Sufi Trail

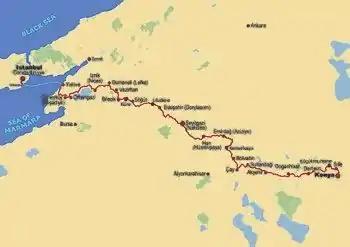
Route of the Sufi Trail

The description in this article is given from west to east. This is the recommended direction since it puts the heaviest climbs at the end of the route.